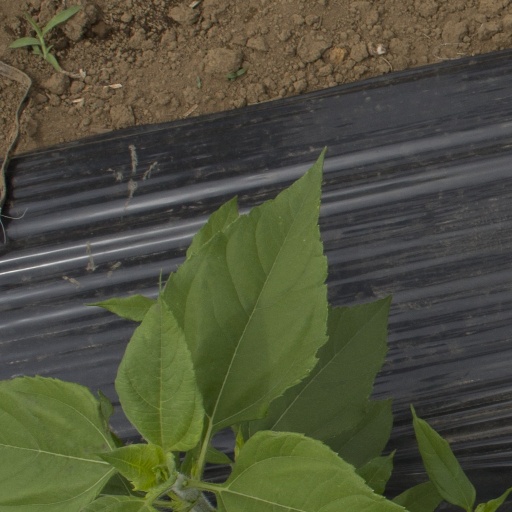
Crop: Jerusalem artichoke